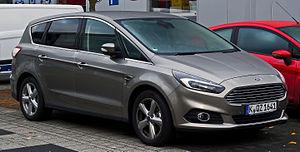
Ford of Europe AG est la filiale européenne de Ford fondée en 1967, dont le siège est à Cologne, Allemagne.